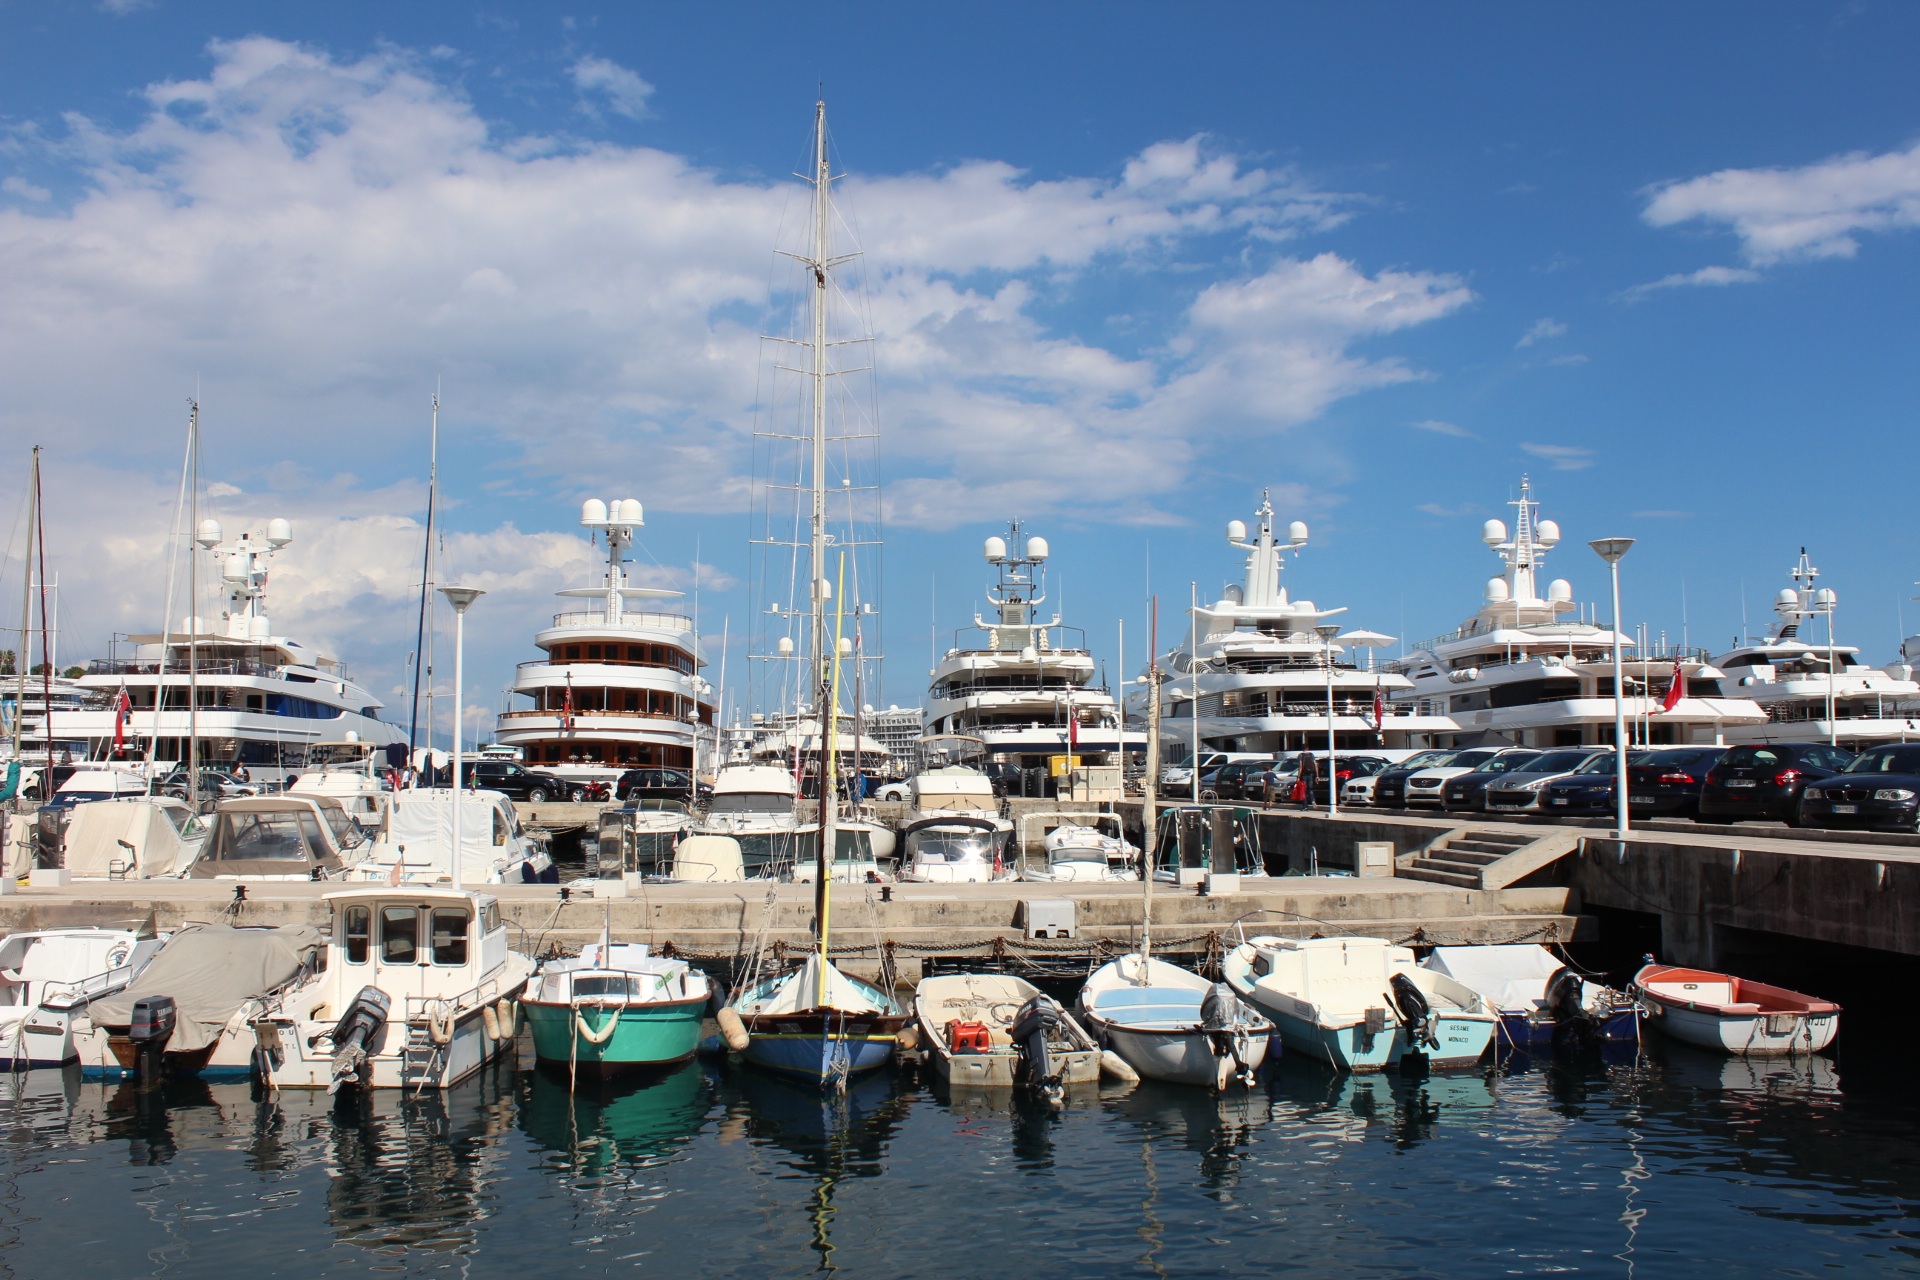
sea, dock, boat, ship, mediterranean, vehicle, yacht, harbor, contrast, marina, port, leisure, arm, empire, boating, boats, ships, monaco, anchorage, watercraft, water sports, powerboat, luxurious, passenger ship